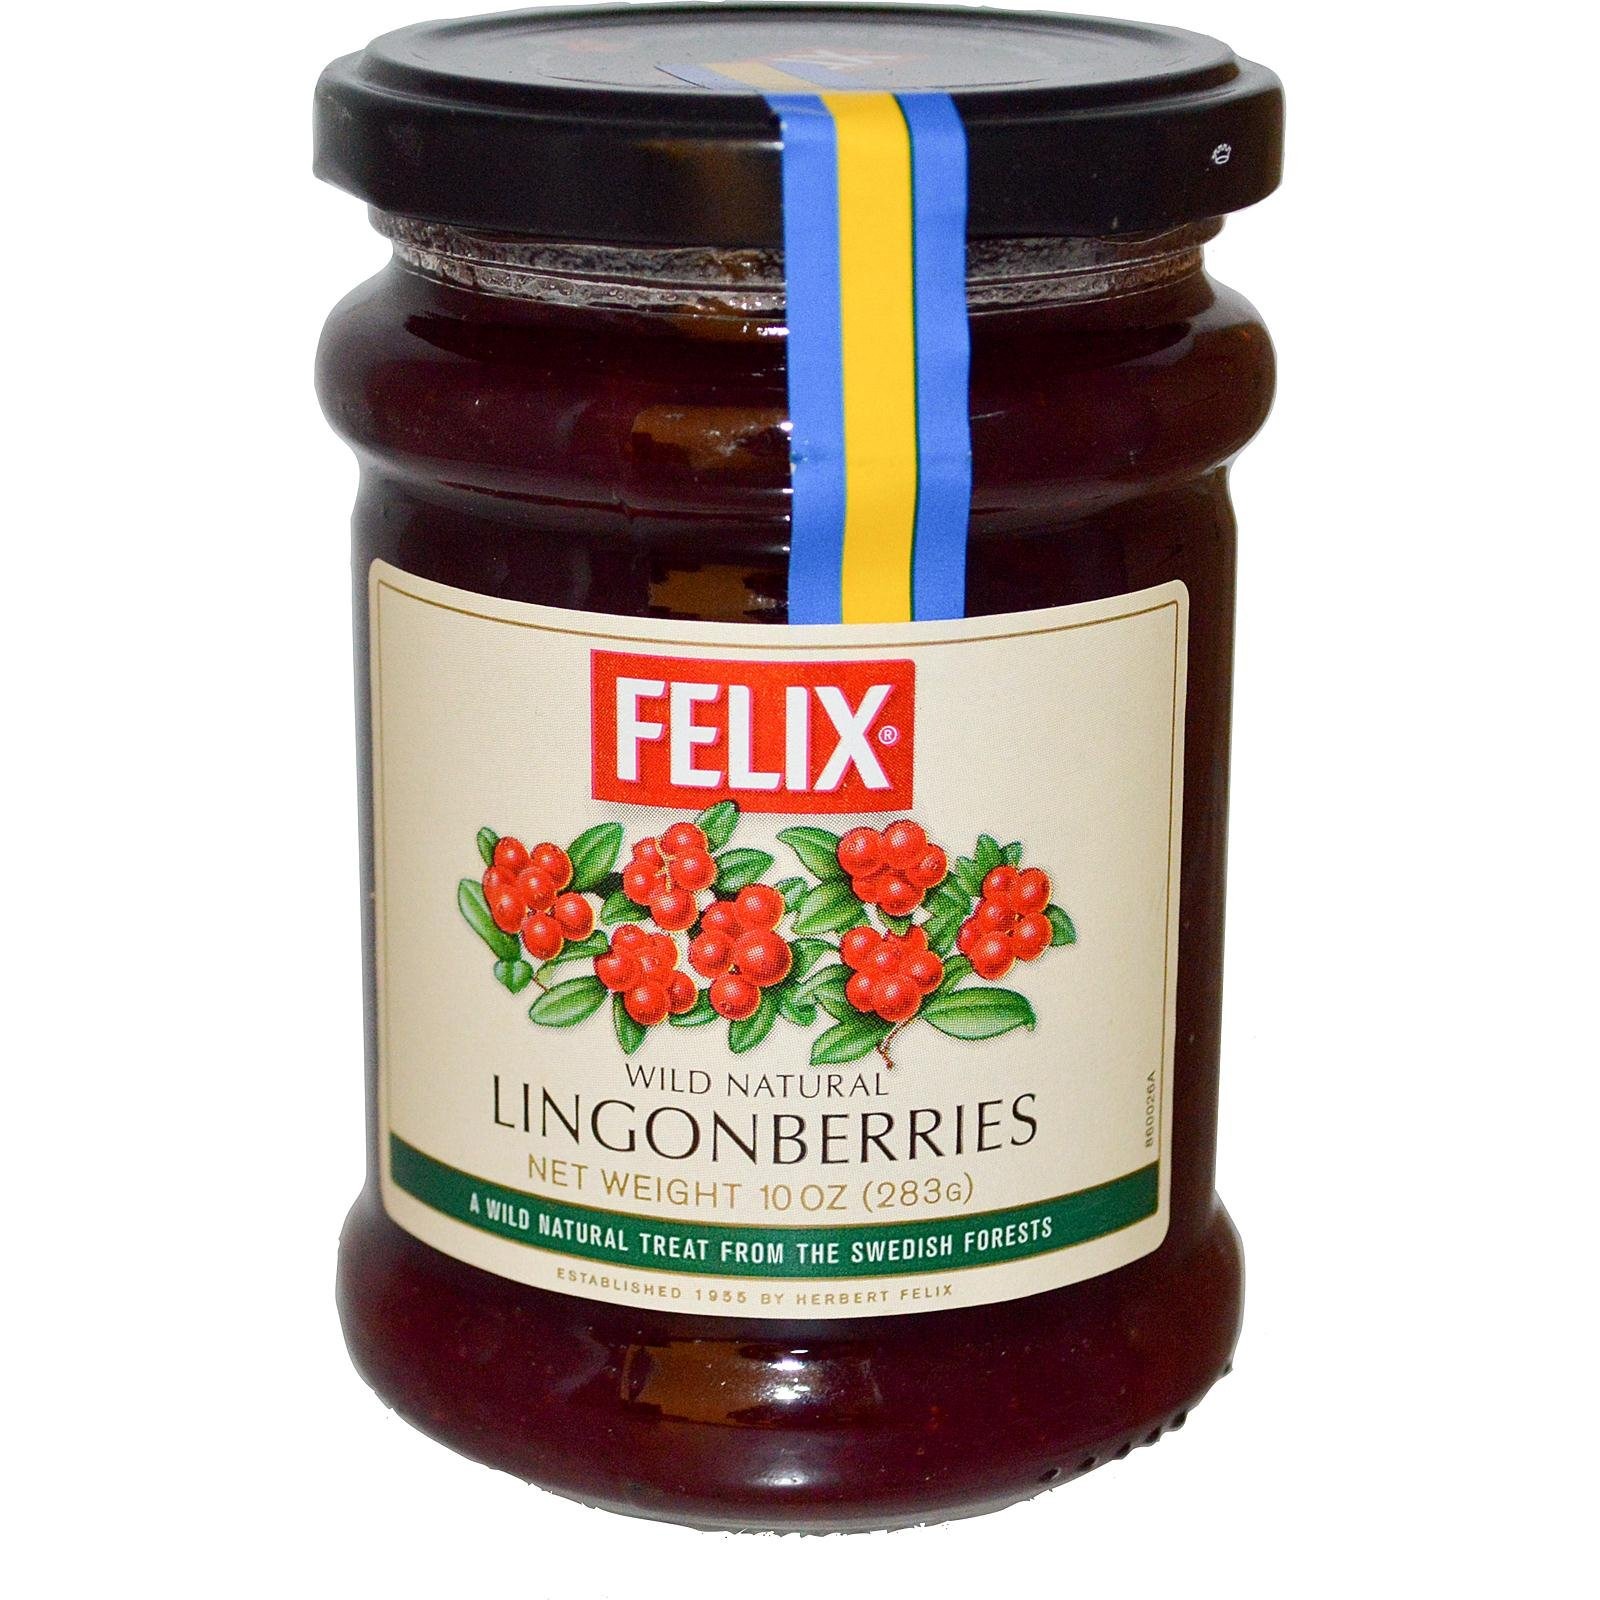
Item Name: Felix B14519 Felix Wild Lingonberry Jam - 8x10Oz
Product Description: Enjoy Felix Wild Lingonberry. Felix&#44; Lingonberry Wild Is A Natural Treat From The Swedish Forests. It Is Issued With A Stamp Confirming That Its Kosher&#44; Which Can Be Traced To A Specific Rabbi Or Jewish Authority. (Note: Description is informational only. Please refer to ingredients label on product prior to use and address any health questions to your Health Professional prior to use.
Value: 80.0
Unit: Ounce

Price: 6.98